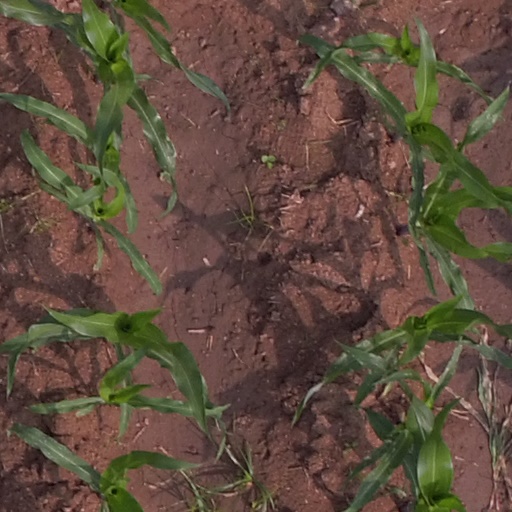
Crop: maize; corn